Tokuyama, Yamaguchi

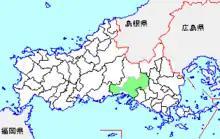
Tokuyama in Yamaguchi Prefecture

On April 21, 2003, Tokuyama, along with the city of Shinnan'yō, the town of Kumage (from Kumage District), and the town of Kano (from Tsuno District), was merged to create the city of Shūnan.